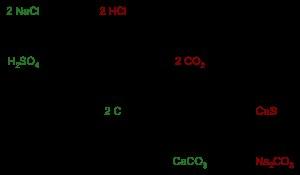
Le procédé Leblanc est un ancien procédé chimique, fortement coûteux en énergie, qui permettait d'obtenir du carbonate de sodium à partir de sel marin et de carbonate de calcium. Le carbonate de sodium était un ingrédient nécessaire aux industries du verre, mais aussi du savon, des textiles et du papier.